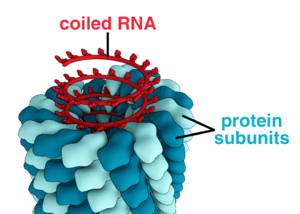
Virus
Strukturen af en plantevirus (TMV, tobaksmosaik virus)
"""Vira"" omdirigeres hertil. For den franske by Vira, se Vira.